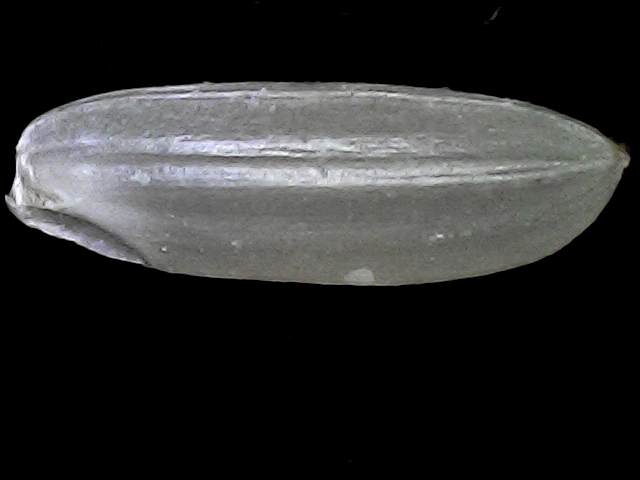
Rice variety: BRRI67